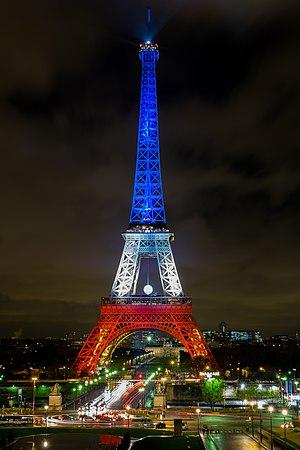
La tour Eiffel aux couleurs françaises après les attentats du 13 novembre 2015.